Benjamin Fuchs

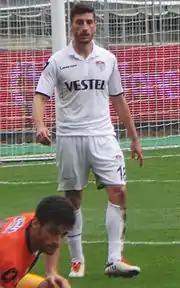
Fuchs with Manisaspor

Benjamin Fuchs (born 20 October 1983) is an Austrian former professional footballer who played as a right-back. He also holds German citizenship.